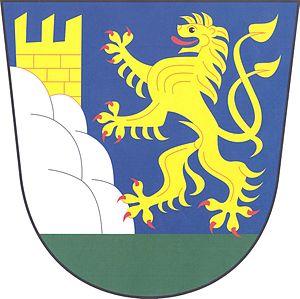
Branžež est une commune du district de Mladá Boleslav, dans la région de Bohême-Centrale, en République tchèque. Sa population s'élevait à 240 habitants en 2020.